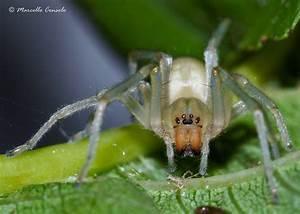
spider